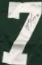
Number: 7